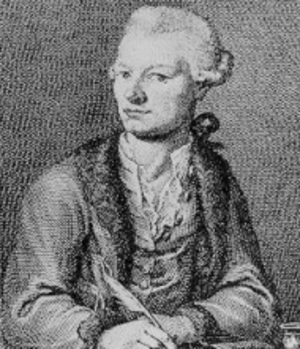
Johann Gottlieb Stephanie dit Gottlib Stephanie le Jeune né le 19 février 1741 à Breslau en Autriche, mort le 23 janvier 1800 à Vienne est un acteur, auteur dramatique et librettiste d'opéras autrichien.